Geraldine of Albania

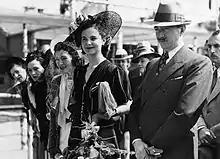
Queen Geraldine pictured with King Zog and his sisters in exile in Sweden

On 27 April 1938, in Tirana, Albania, Geraldine married the King in a ceremony witnessed by Galeazzo Ciano, envoy and son-in-law of Il Duce and Prime Minister of Italy, Benito Mussolini. She was Roman Catholic and King Zog was Muslim. Geraldine wore a new diamond tiara, specially commissioned from Austrian jewellers, featuring the motifs of the white rose for the bride, and the heraldic goat for the groom. They drove to their honeymoon in an open-top scarlet Mercedes-Benz 540K, a present from Adolf Hitler.